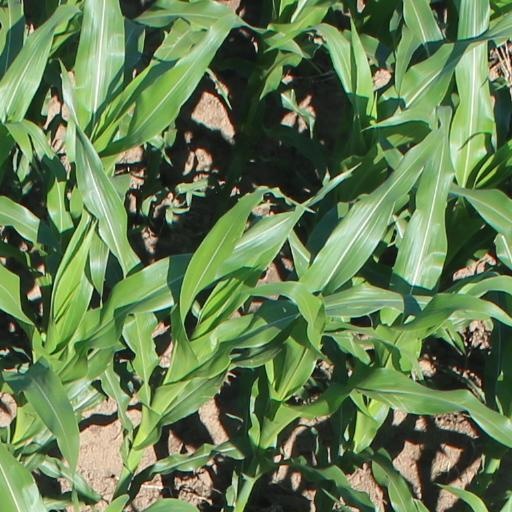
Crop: maize; corn